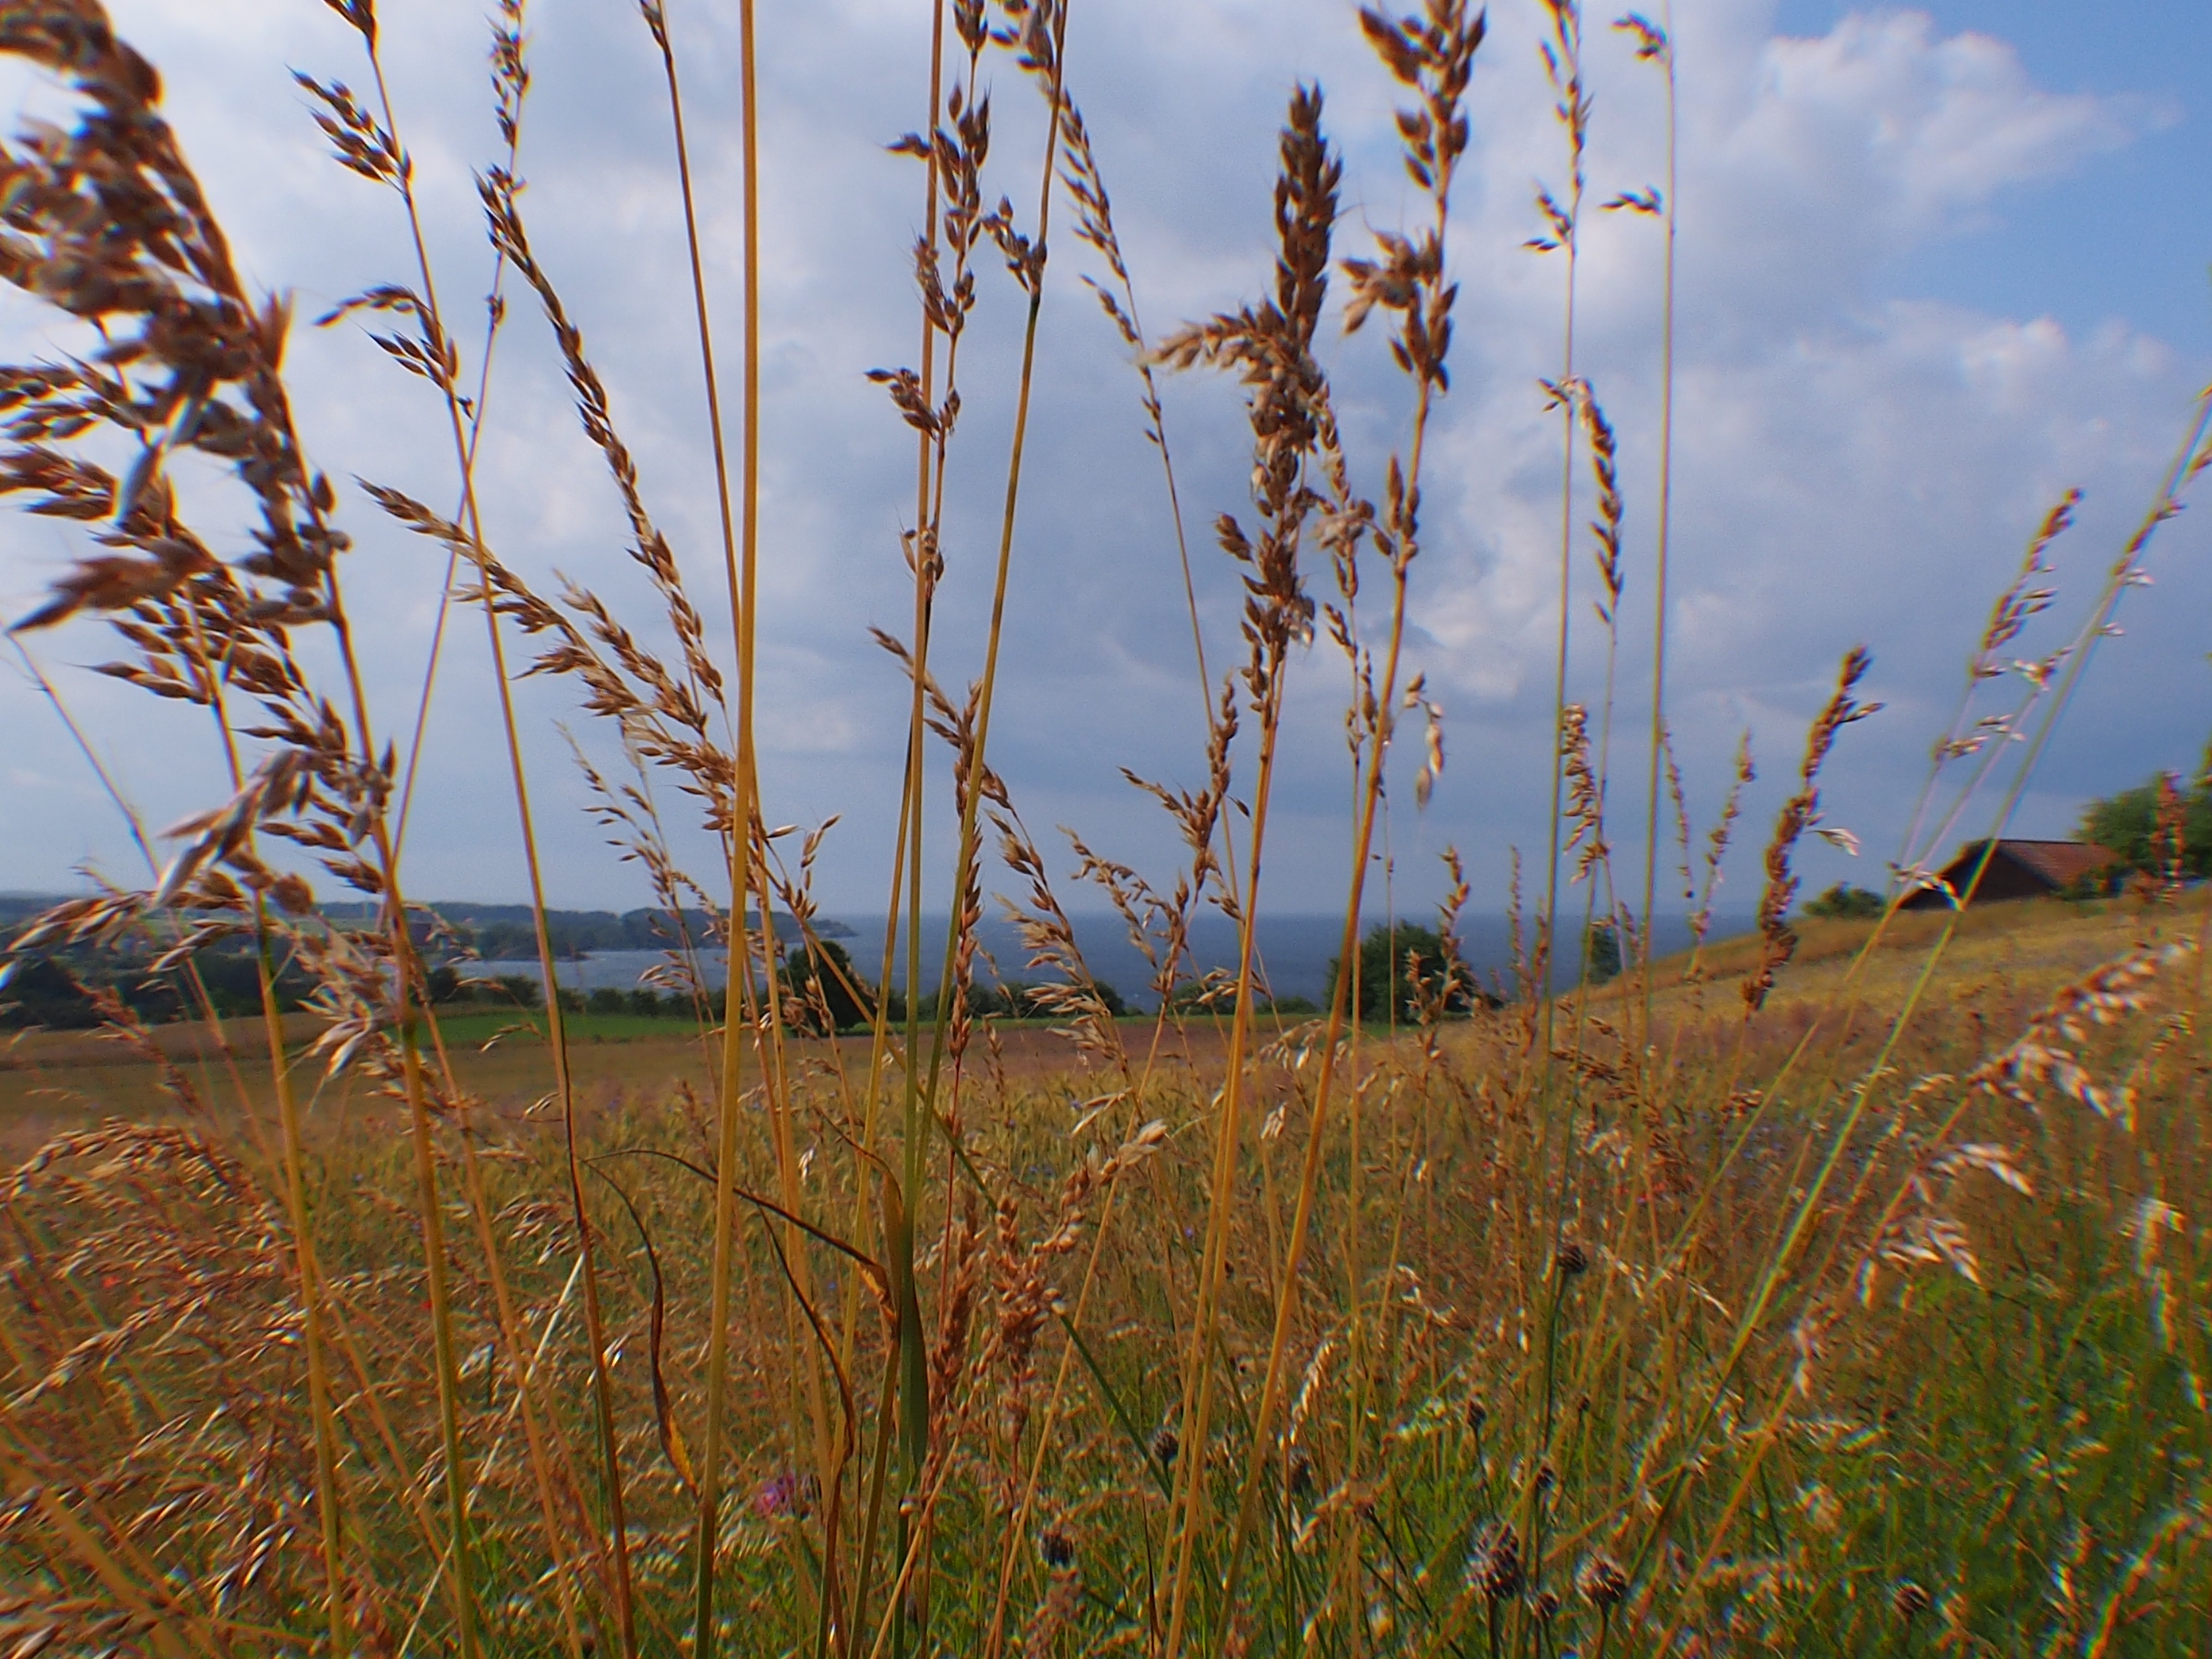
landscape, tree, nature, grass, horizon, marsh, wilderness, plant, field, meadow, prairie, sunlight, morning, leaf, hill, flower, view, wind, autumn, agriculture, flora, wildflower, dry grass, grassland, wetland, bog, habitat, ecosystem, steppe, rural area, flowering plant, natural environment, grass family, phragmites